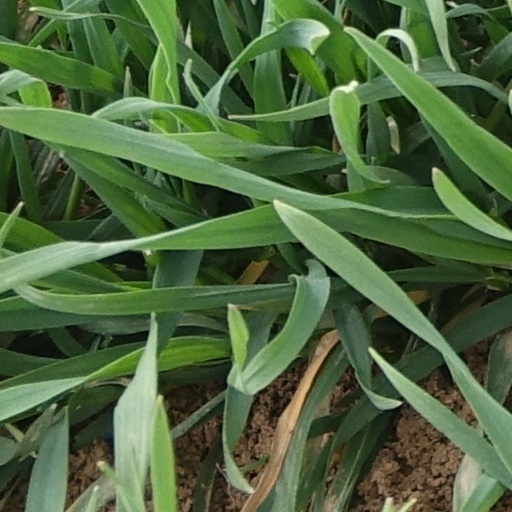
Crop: wheat